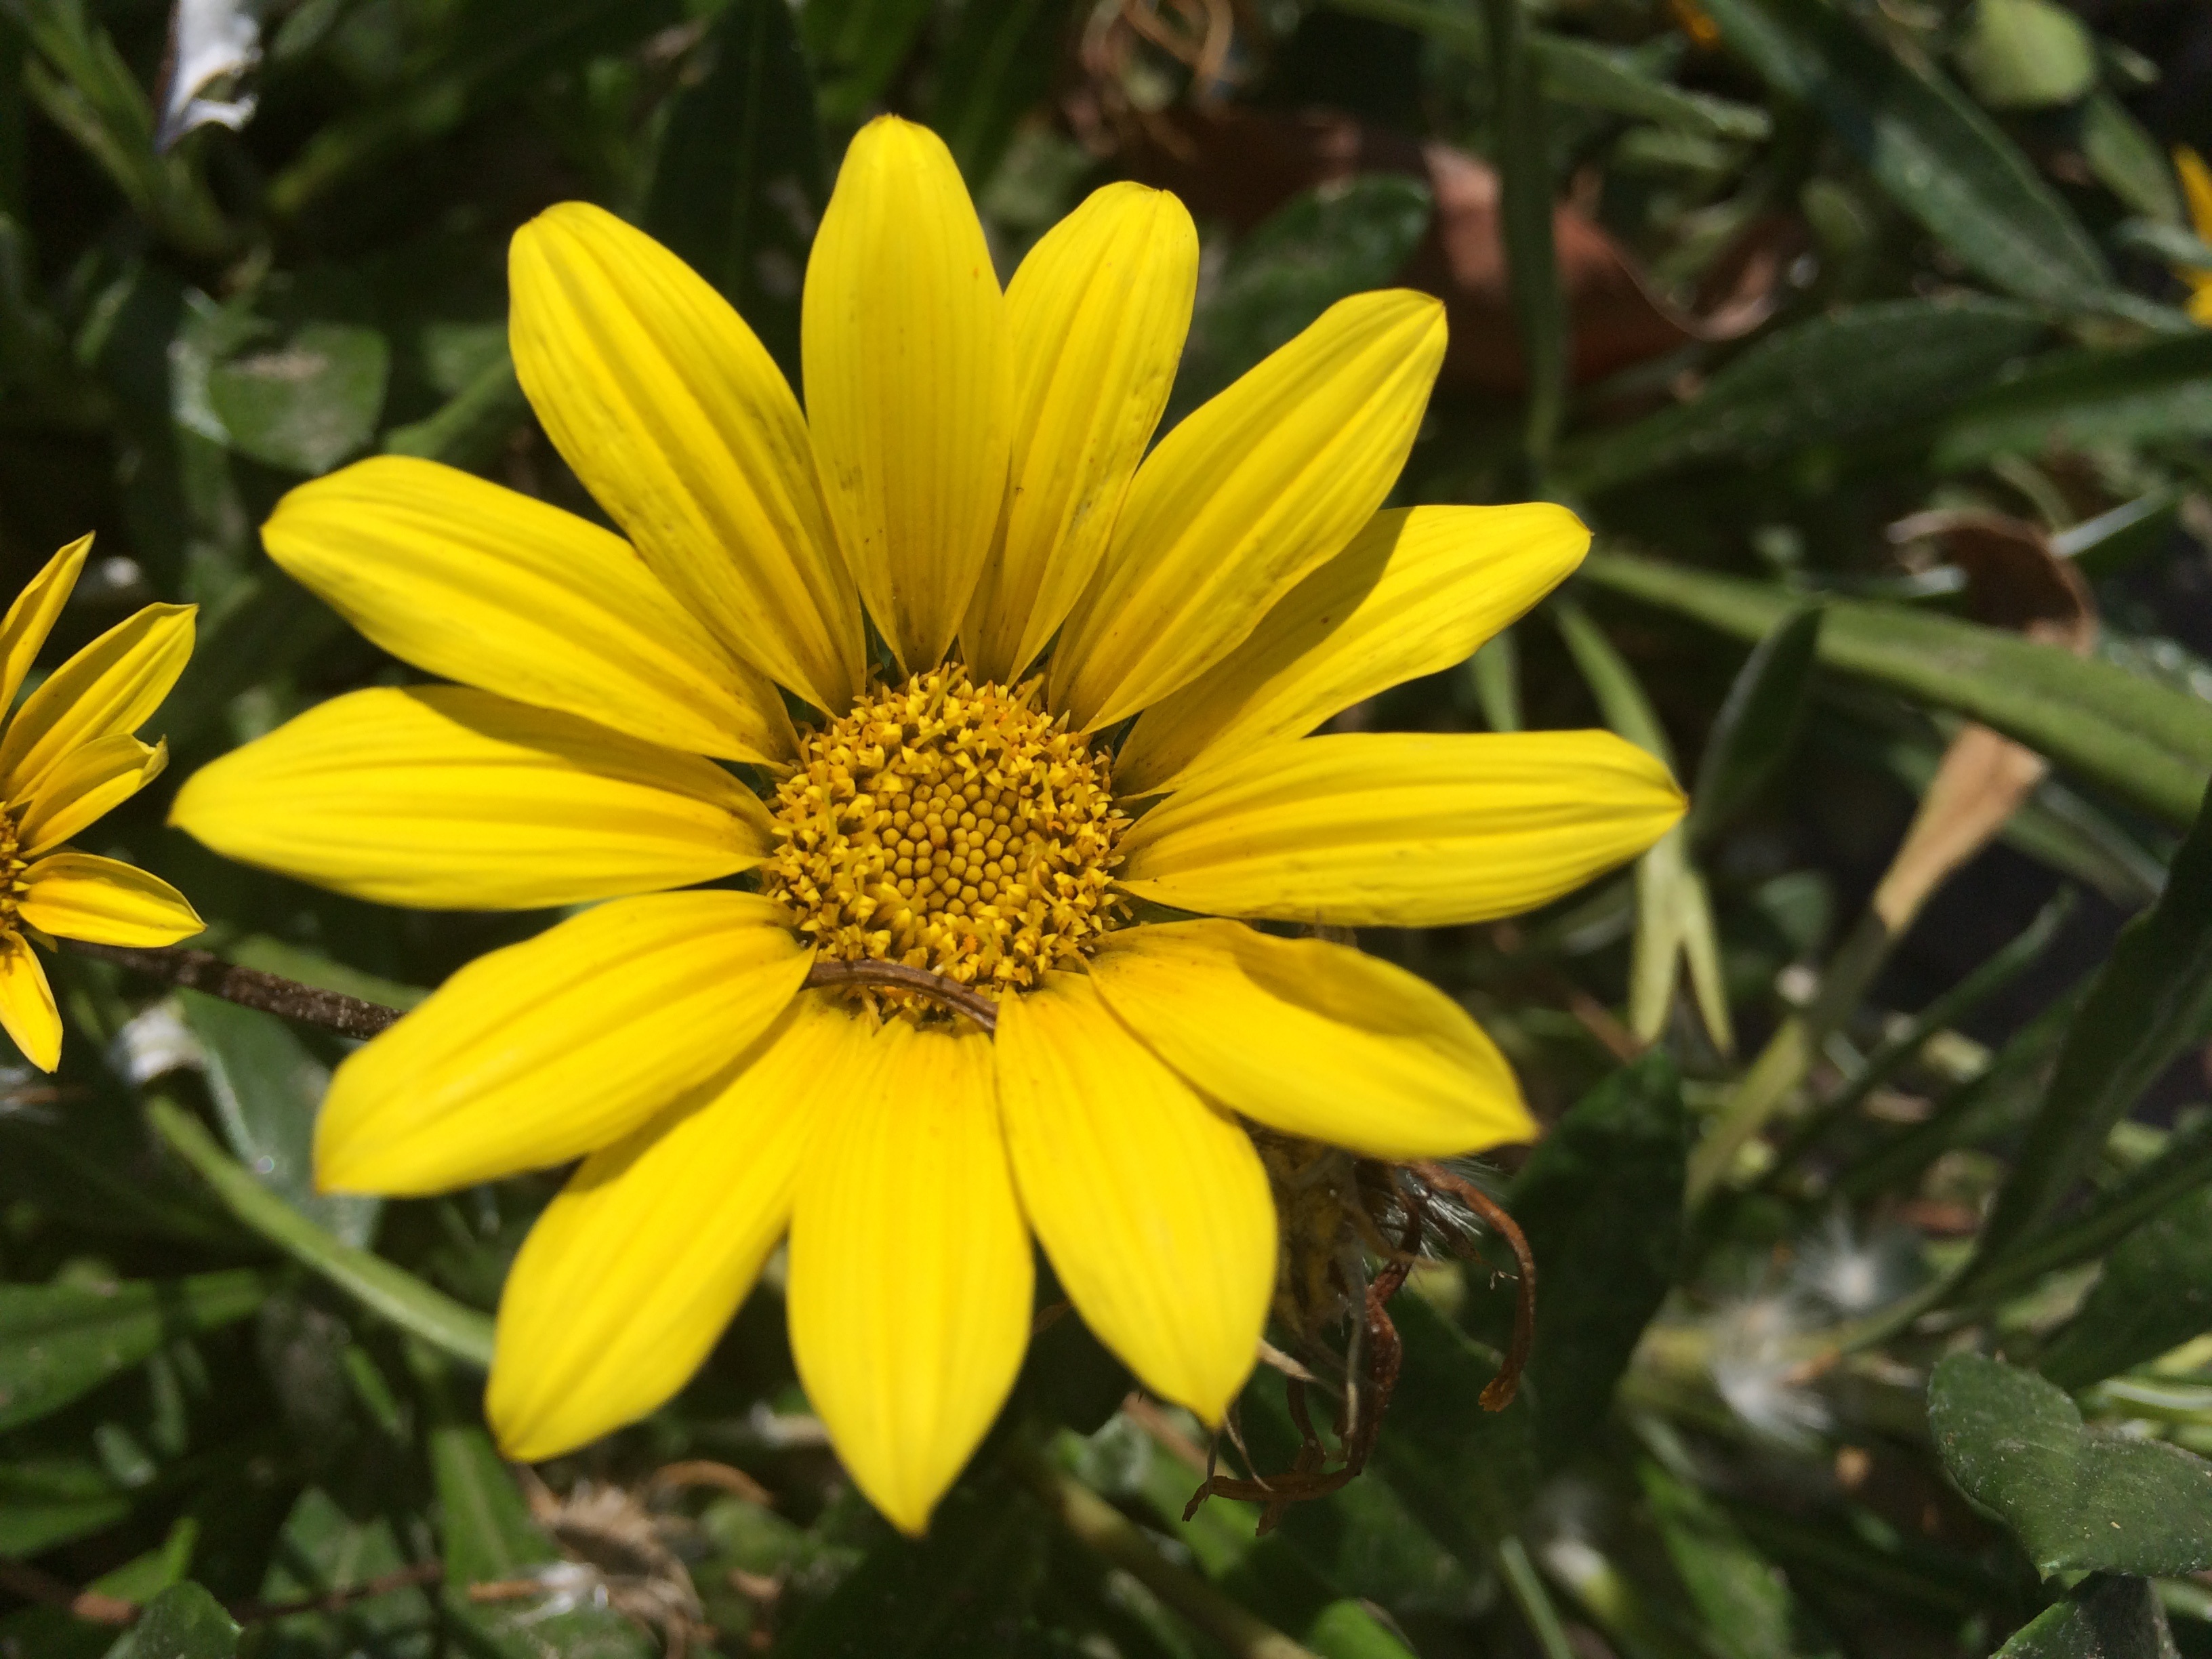
nature, blossom, plant, flower, petal, bloom, summer, daisy, spring, botany, yellow, garden, flora, yellow flower, wildflower, petals, macro photography, orange flower, flowering plant, daisy family, bright colors, oxeye daisy, land plant, marguerite daisy